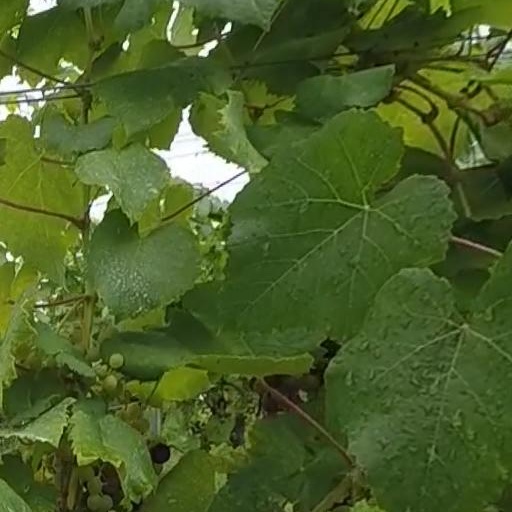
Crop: grape